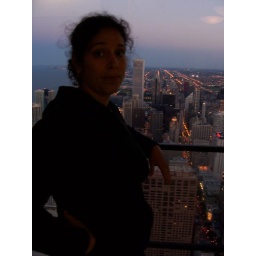
View from the women's restroom in the bar atop the John Hancock building in Chicago.